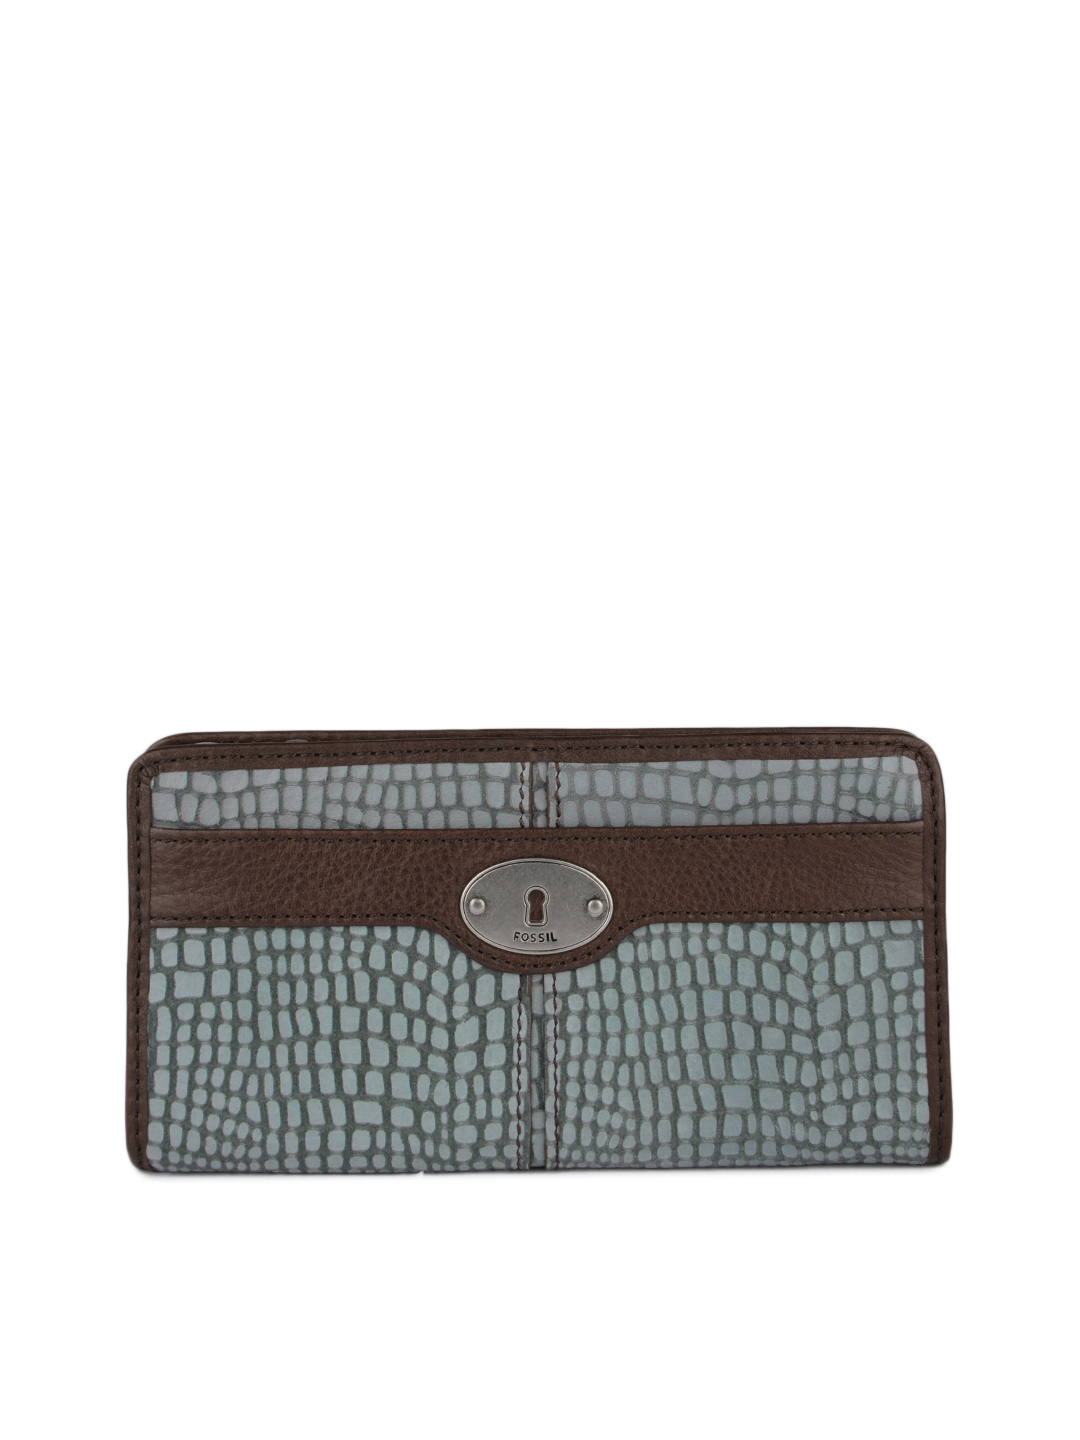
Fossil Women Grey Wallet
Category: Accessories / Wallets / Wallets
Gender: Women
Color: Grey
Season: Winter 2016
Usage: Casual